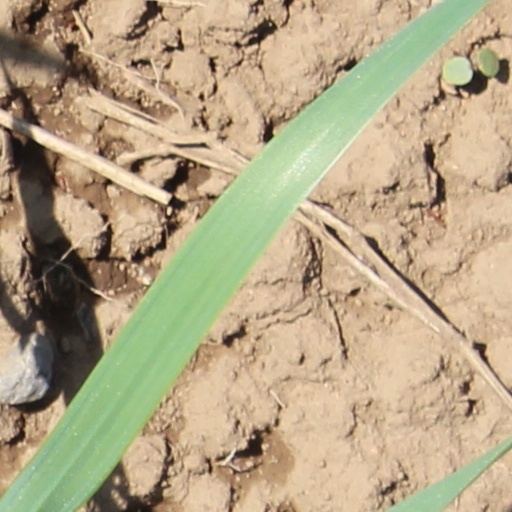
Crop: wheat